International Labour Organization

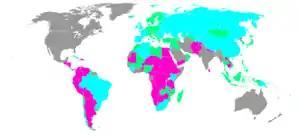
Parties to ILO's 1973 Minimum Age Convention, and the minimum ages they have designated: purple, 14 years; green, 15 years; blue, 16 years

Through July 2018, the ILO had adopted 189 conventions. If these conventions are ratified by enough governments, they come in force. However, ILO conventions are considered international labour standards regardless of ratification. When a convention comes into force, it creates a legal obligation for ratifying nations to apply its provisions.